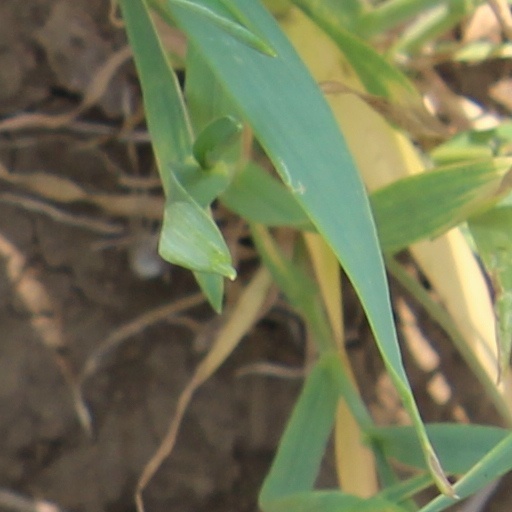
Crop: wheat